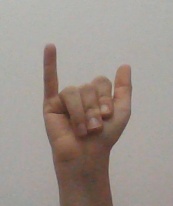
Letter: ya